Leaf blower

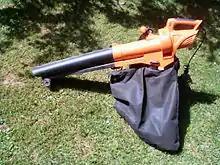
Blower vac

Leaf blowers are a source of controversy due to their adverse impacts such as operator injury, including hearing loss, particulates air pollution, noise pollution, and ecological habitat destruction. Over 200 localities have restricted the use of leaf blowers and many major cities, including Washington, DC, are implementing total bans due to the negative effects to operator health, ecological destruction, pollution, and nuisances including noise. October 9, 2021, California passed an air pollution control law AB1346 phasing out small off-road engines, like those found in leaf blowers, set to take effect January 1, 2024.